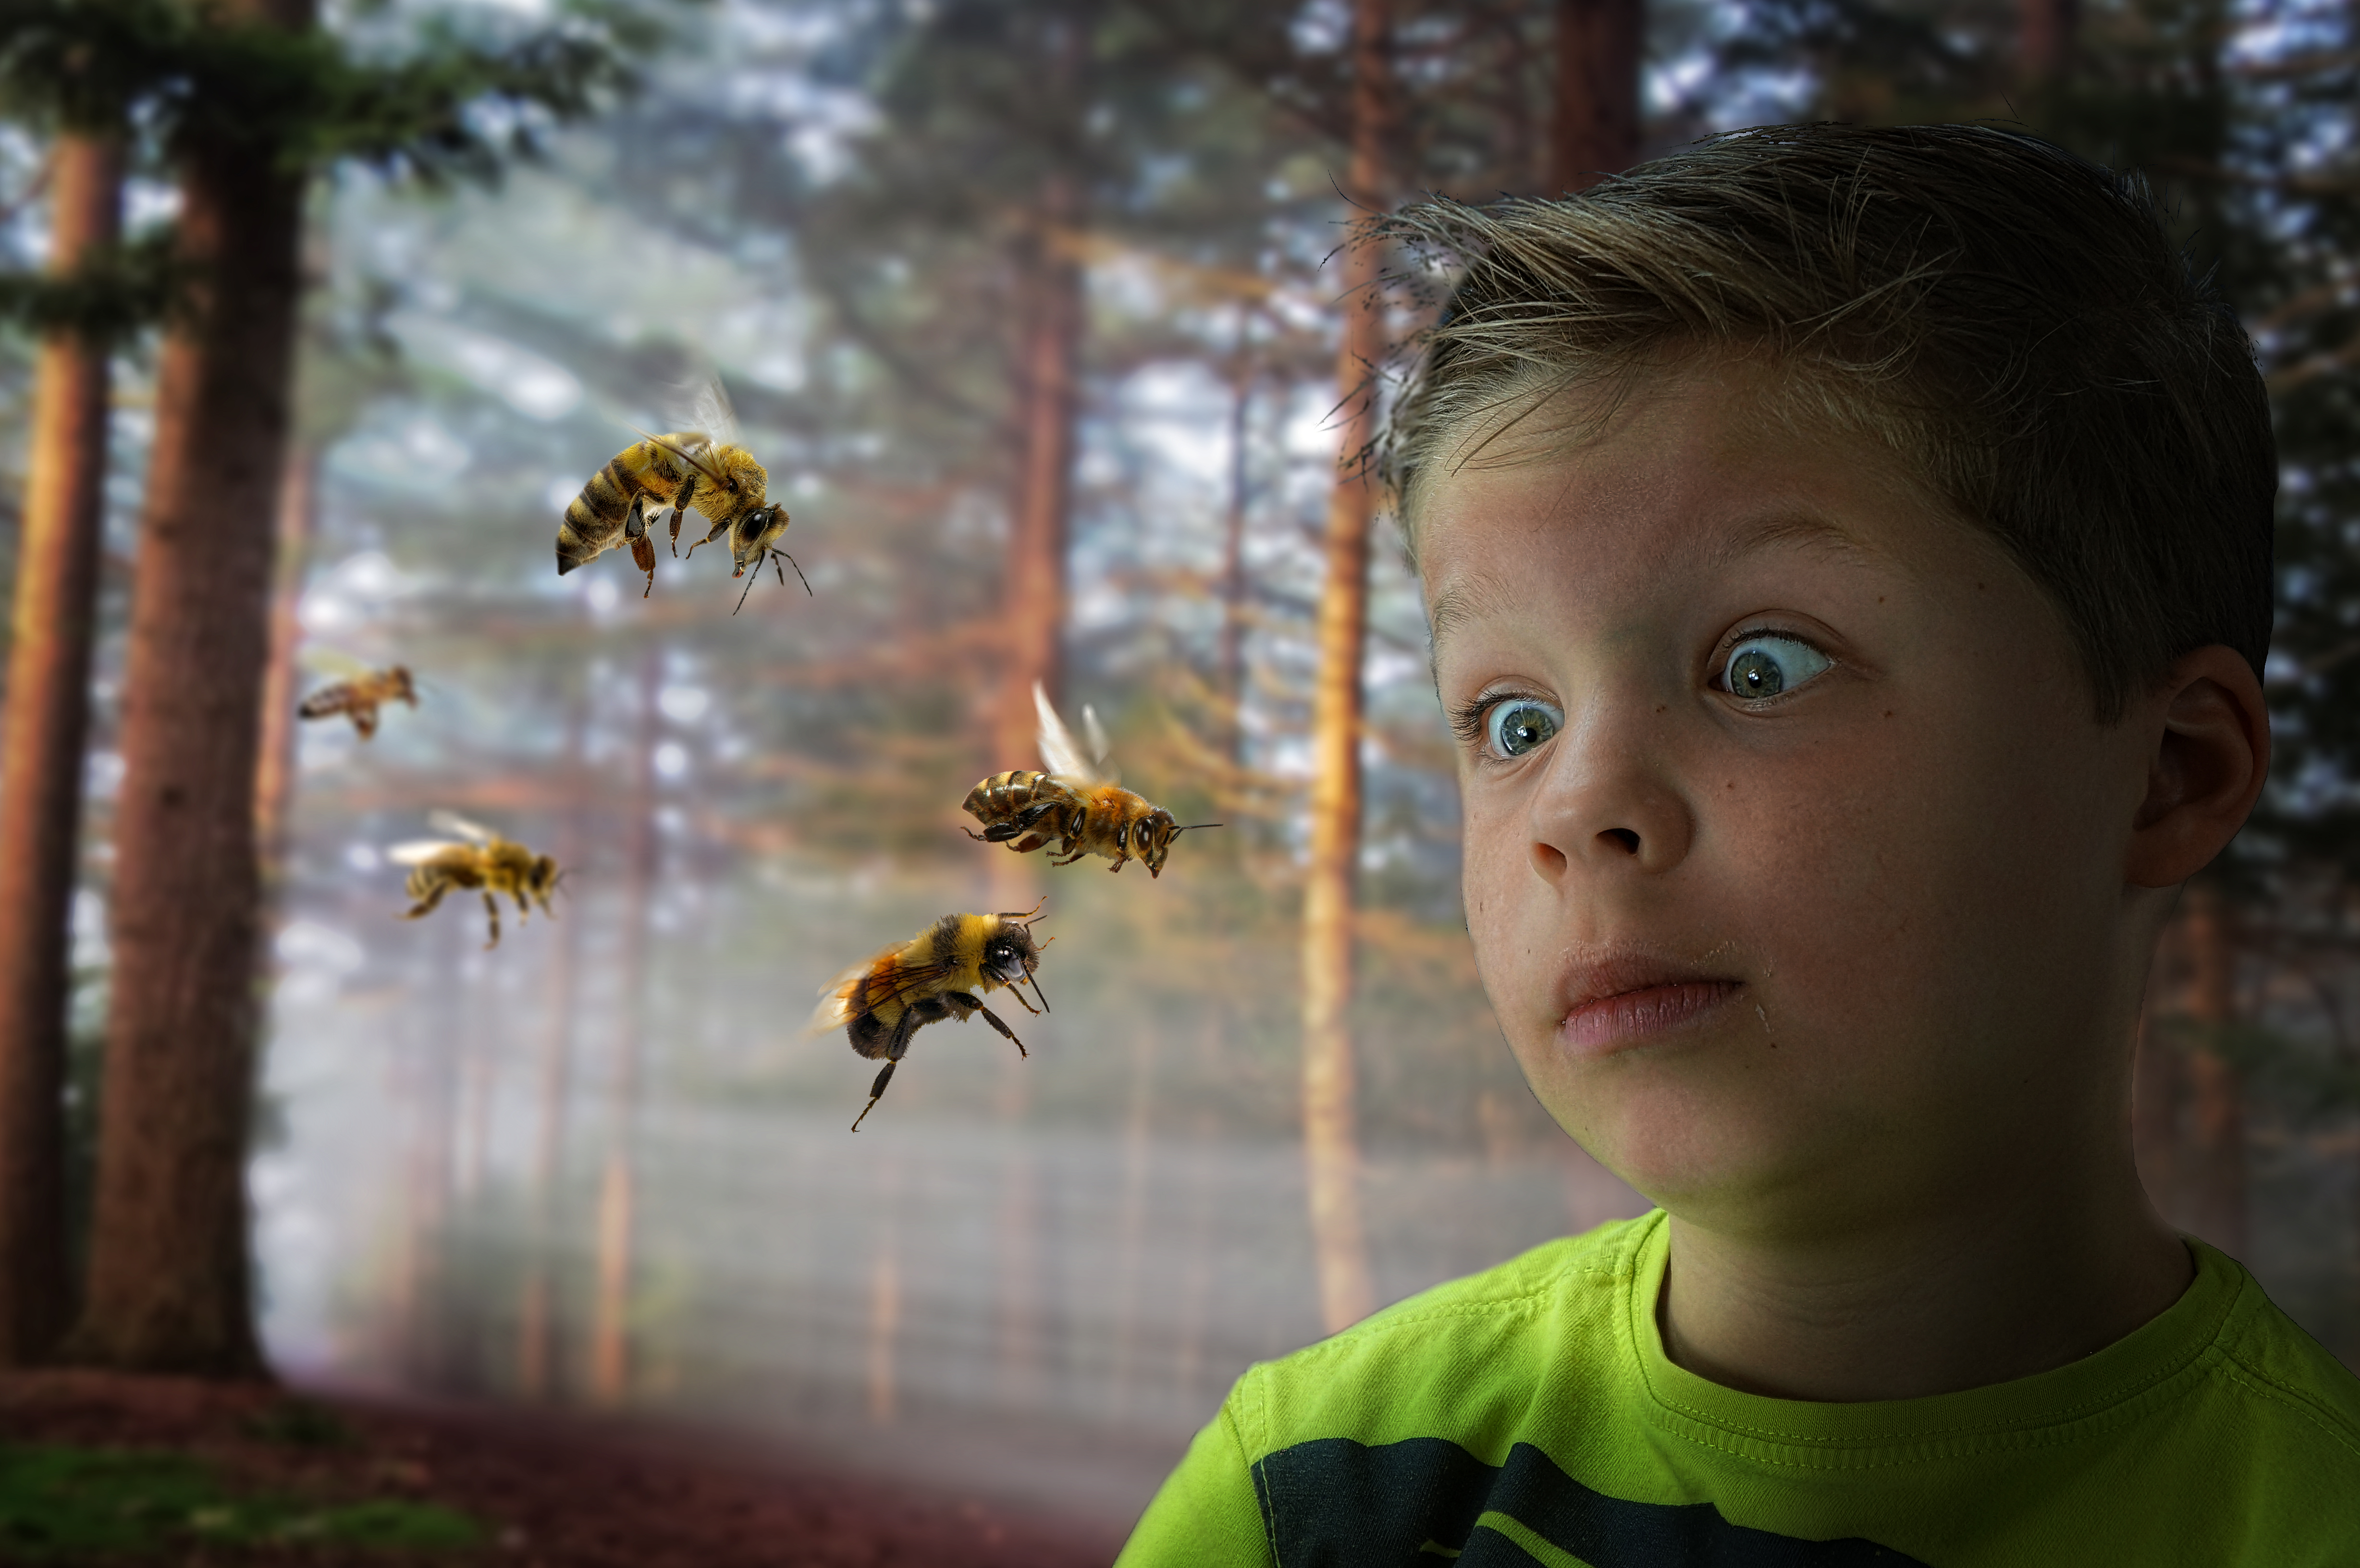
boy, bee, sting, fear, forest, nature, yellow, leaf, tree, child, girl, plant, fun, sunlight, grass